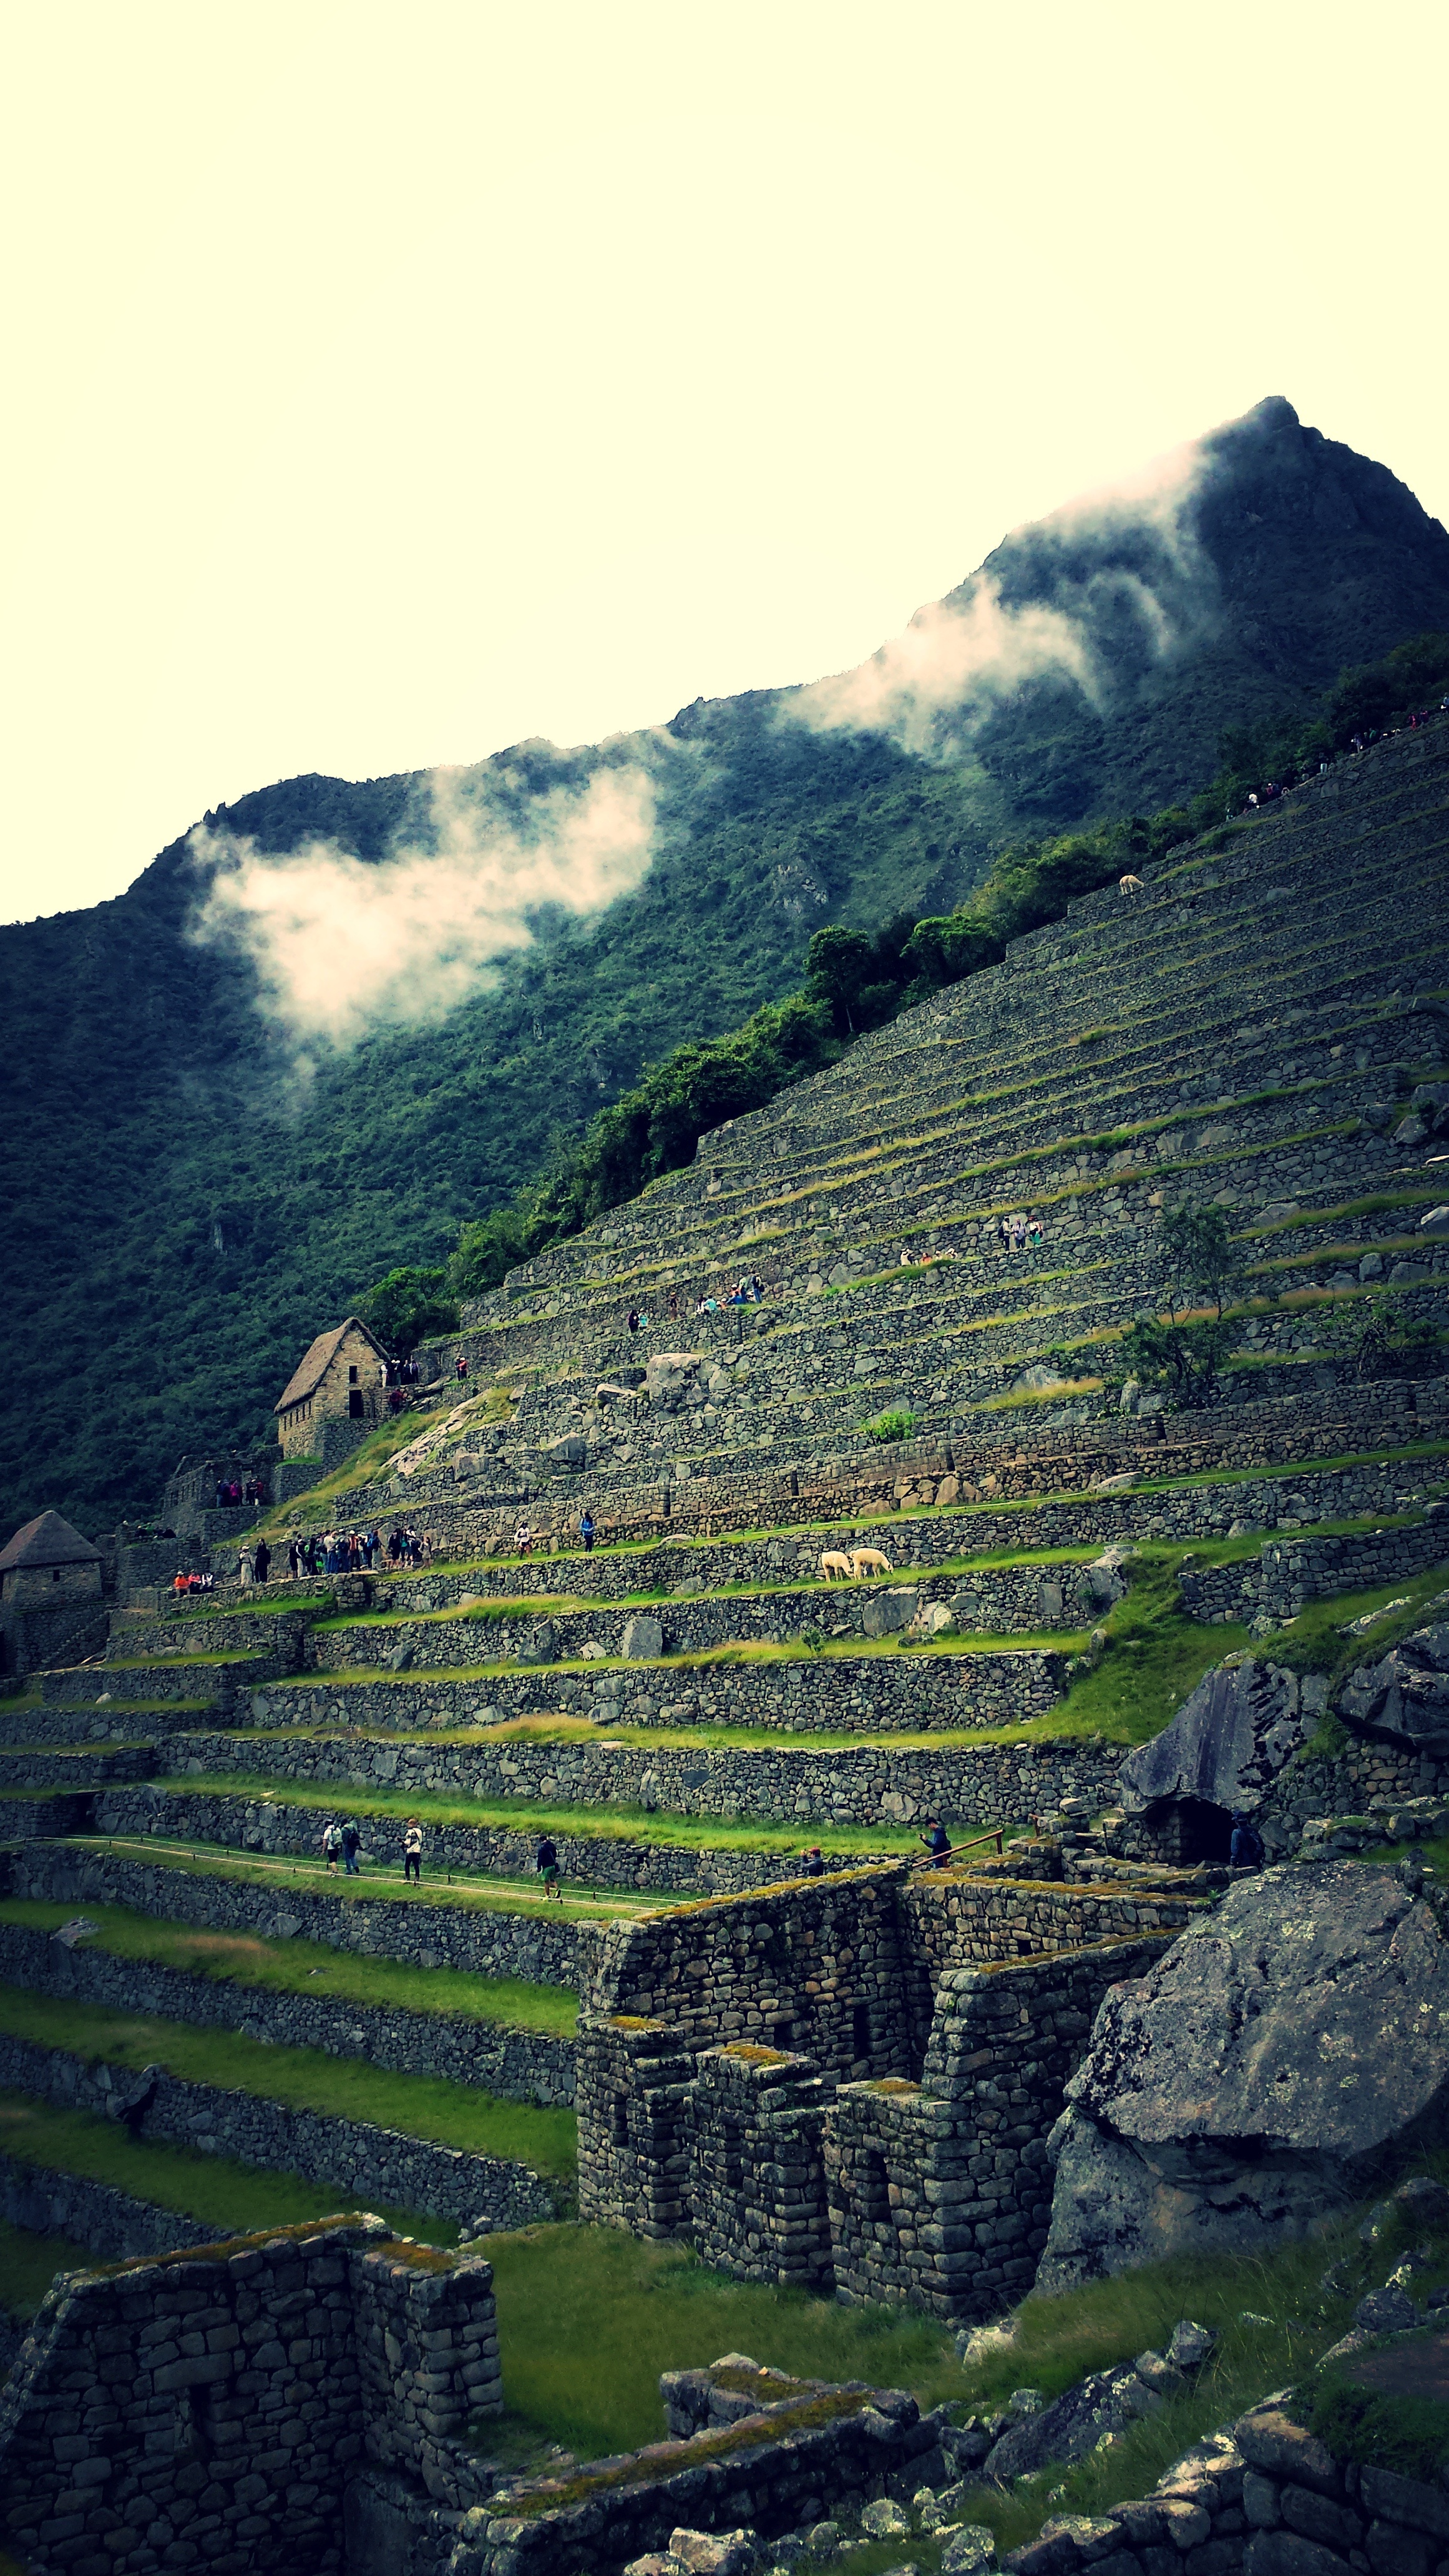
landscape, nature, rock, mountain, mist, cloudy, morning, hill, old, wall, valley, mountain range, moss, cliff, mystery, ancient, landmark, historic, ruin, terrain, peru, inca, mysterious, temple, civilization, plateau, heritage, unesco, sacred, andes, peruvian, archaeological, incan, landform, cusco, cuzco, macchu picchu, sacred valley, geographical feature, mountainous landforms, world wonder